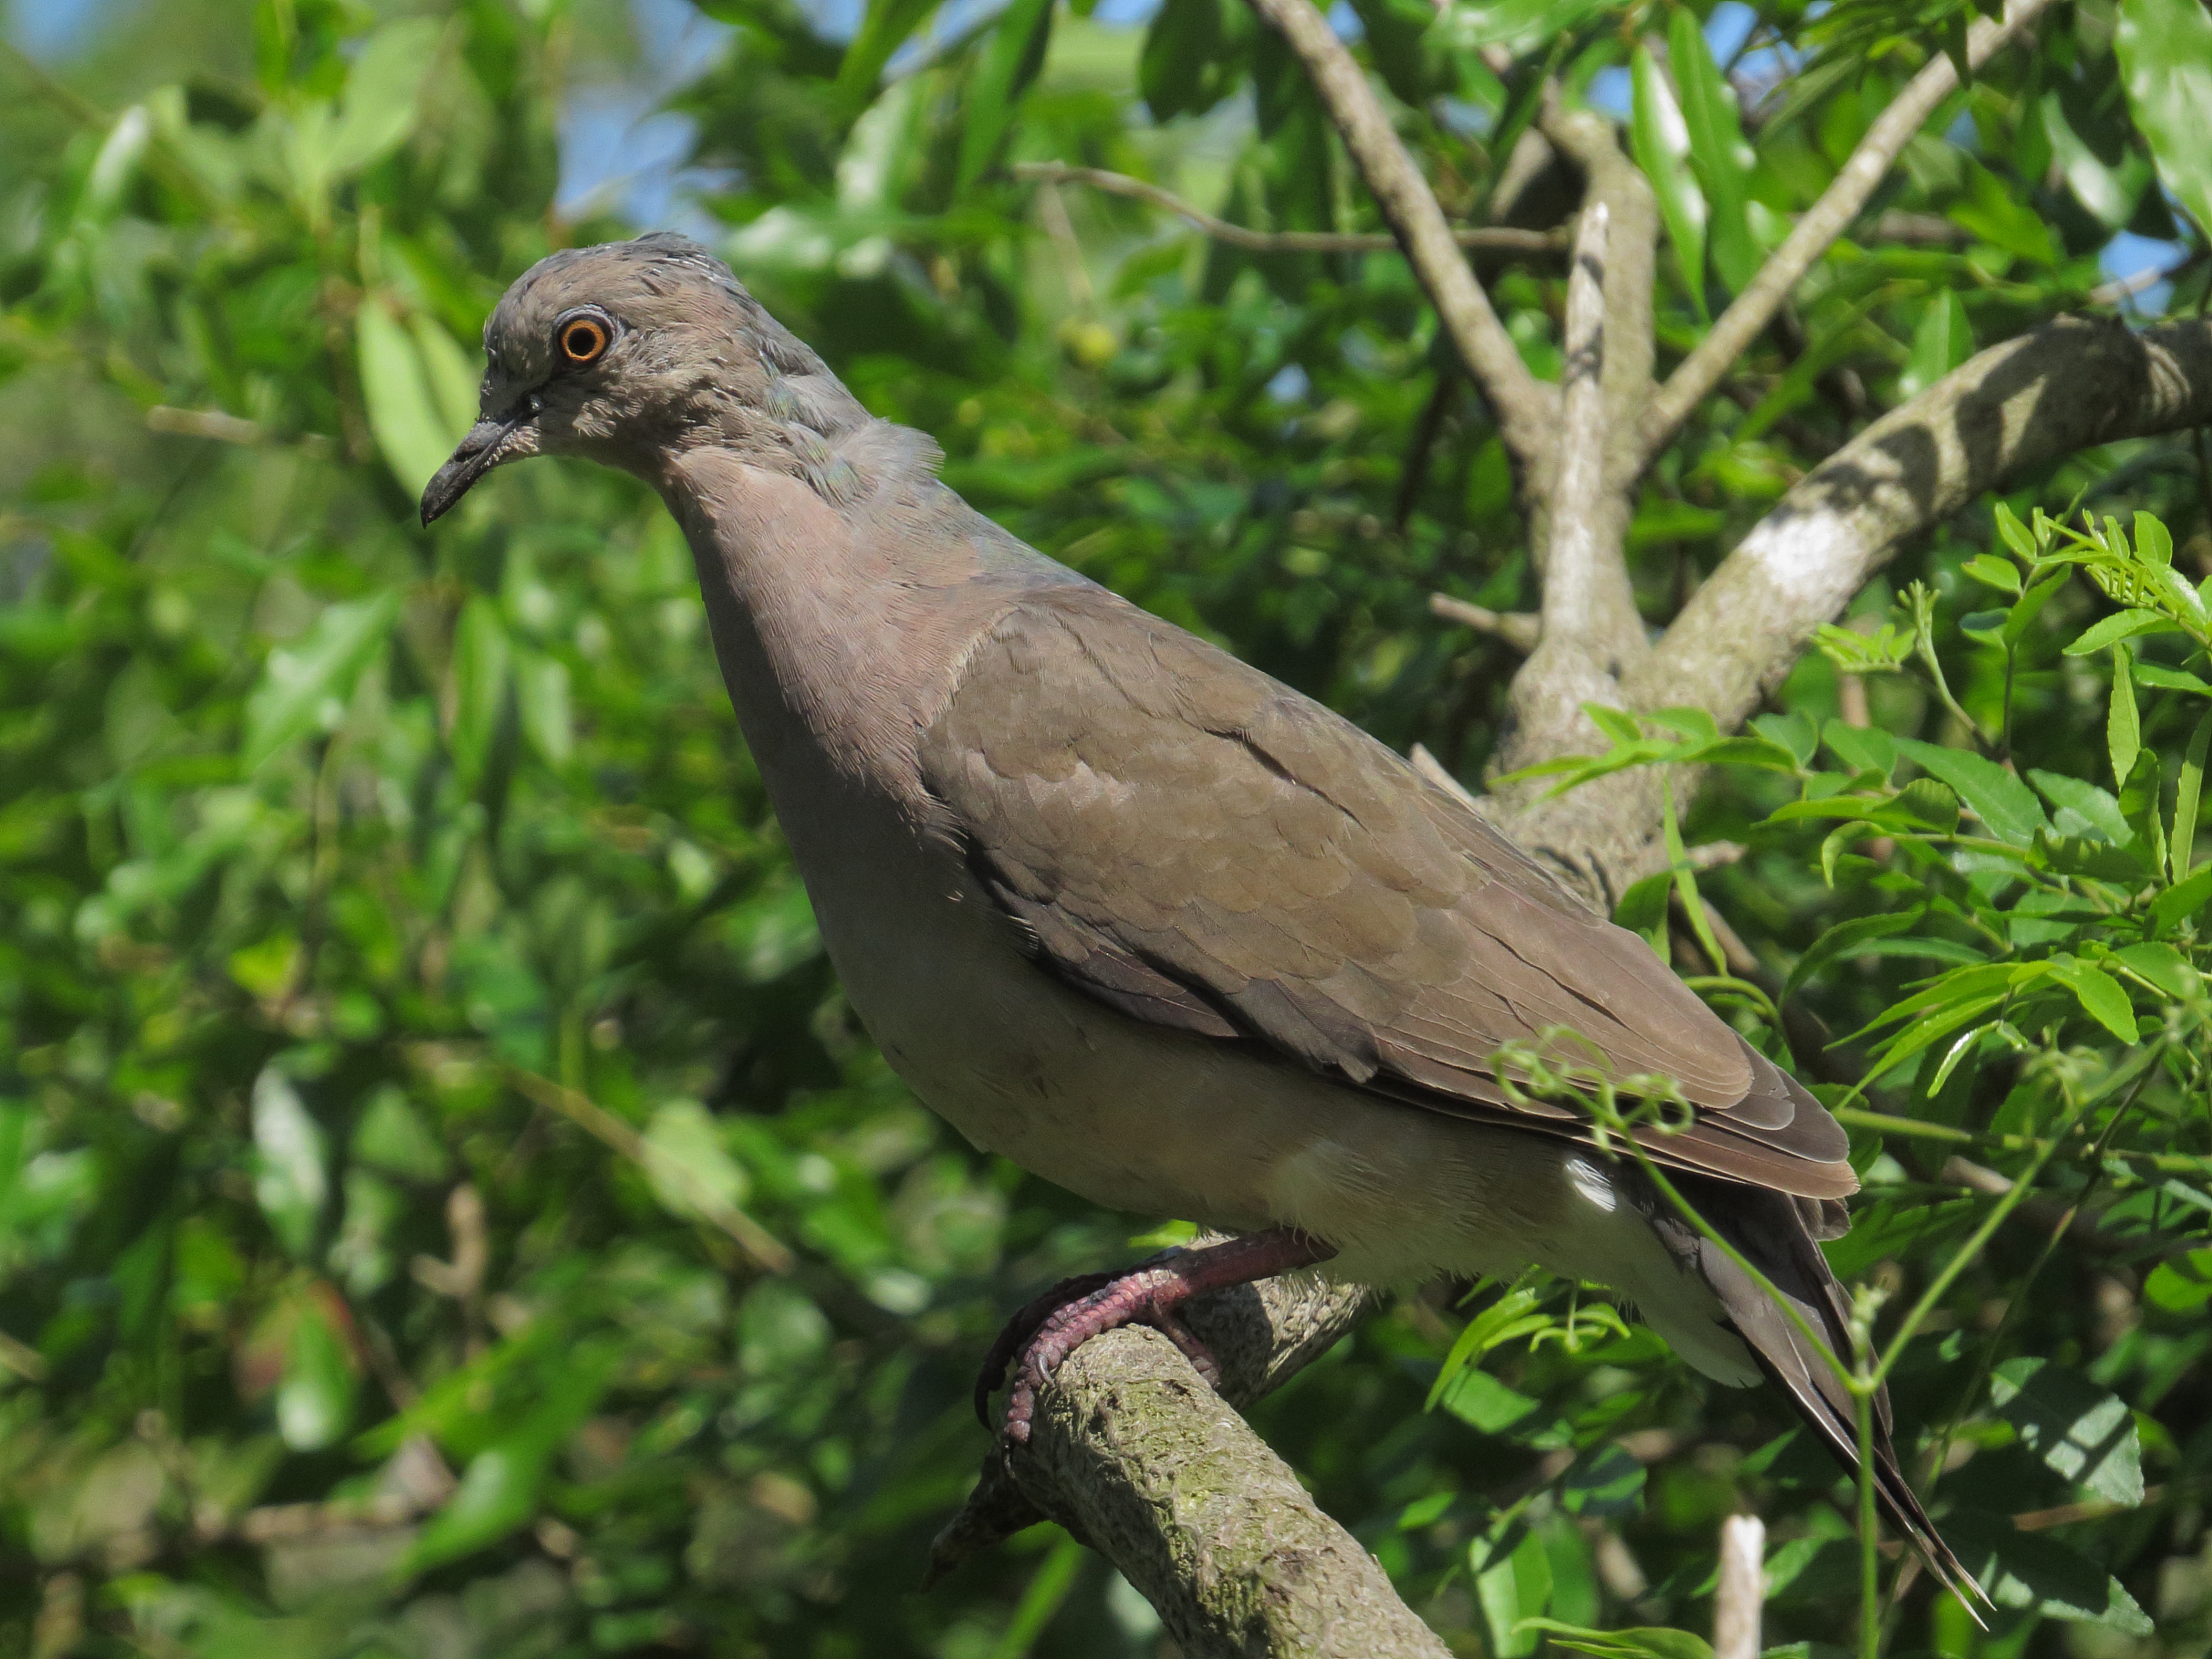
wildlife, bird, vertebrate, beak, stock dove, pigeons and doves, adaptation, organism, plant community, plant, rock dove